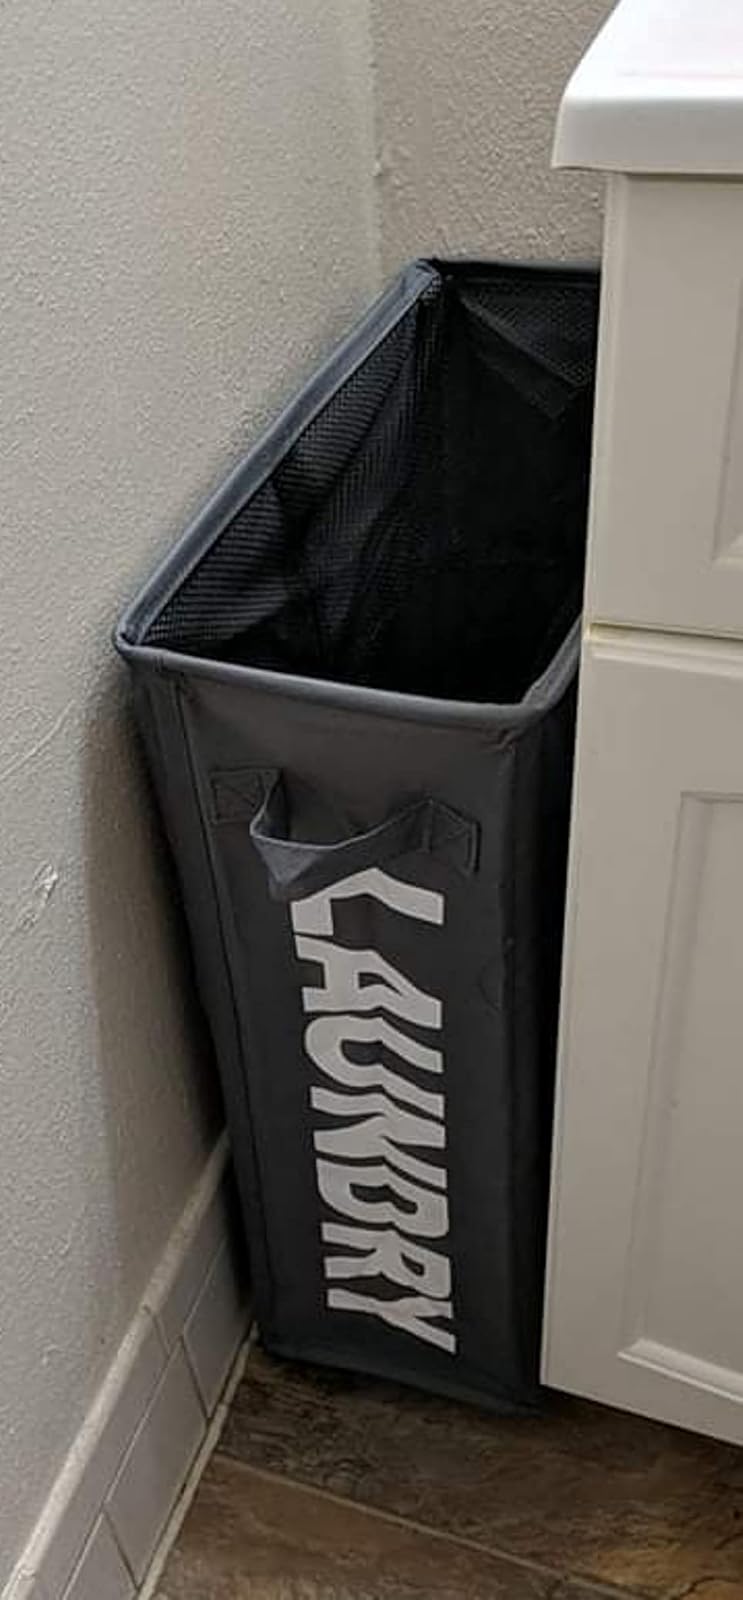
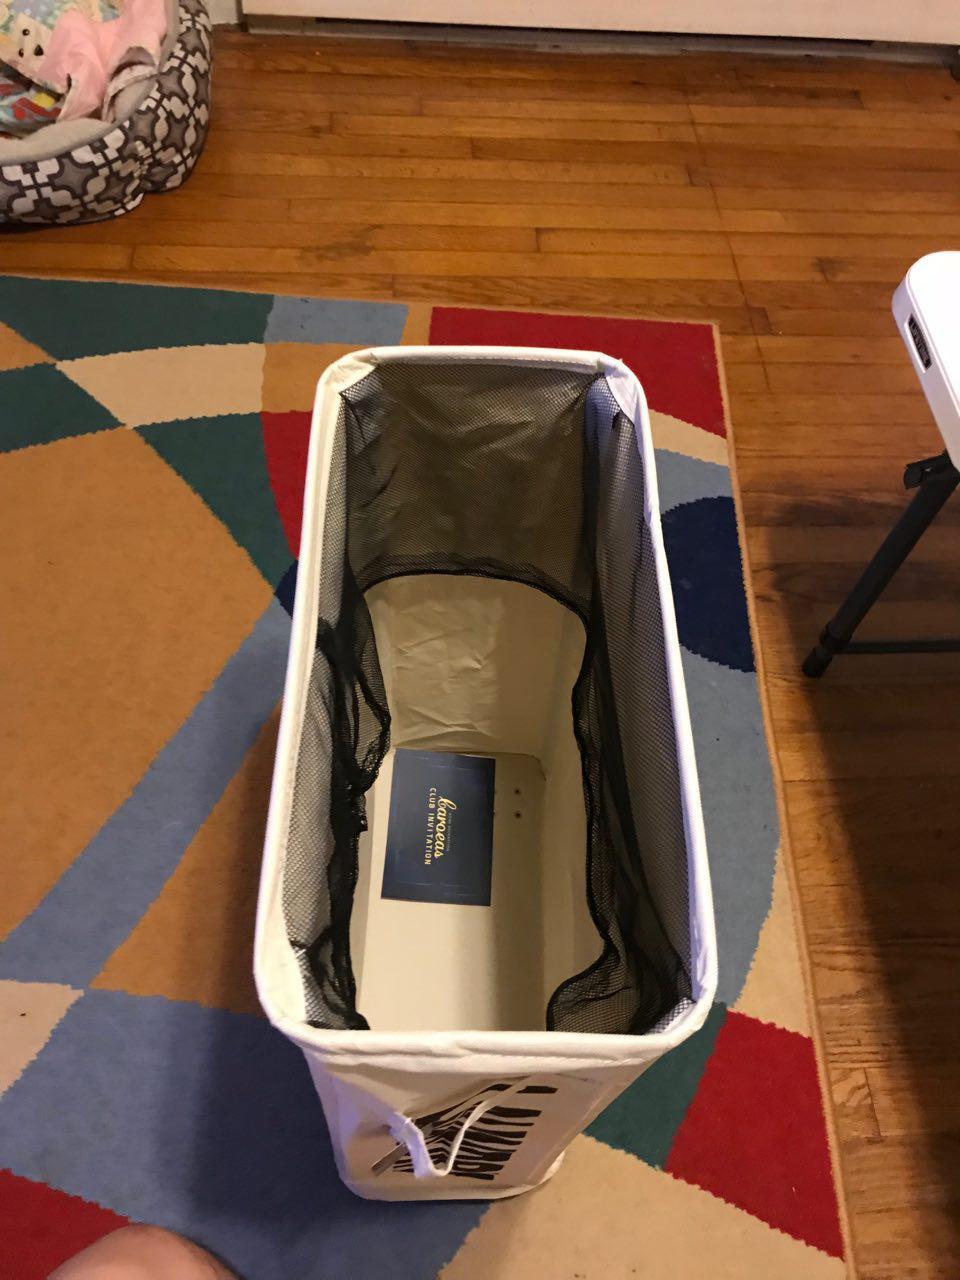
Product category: items_hamper
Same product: no